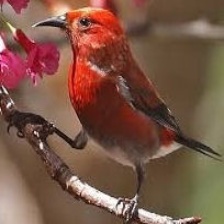
Species: APAPANE
Scientific name: HIMATIONE SANGUINEA